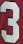
Number: 3